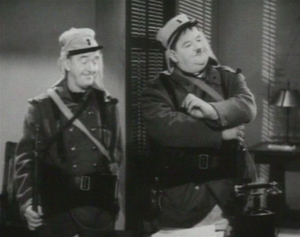
Laurel et Hardy conscrits, de son titre original The Flying Deuces, également connue sous le nom de Flying Aces, est une comédie réalisée par A. Edward Sutherland, sortie le 20 octobre 1939. Il s'agit du premier film que tourne le duo comique Laurel et Hardy sans être sous la direction de Hal Roach.